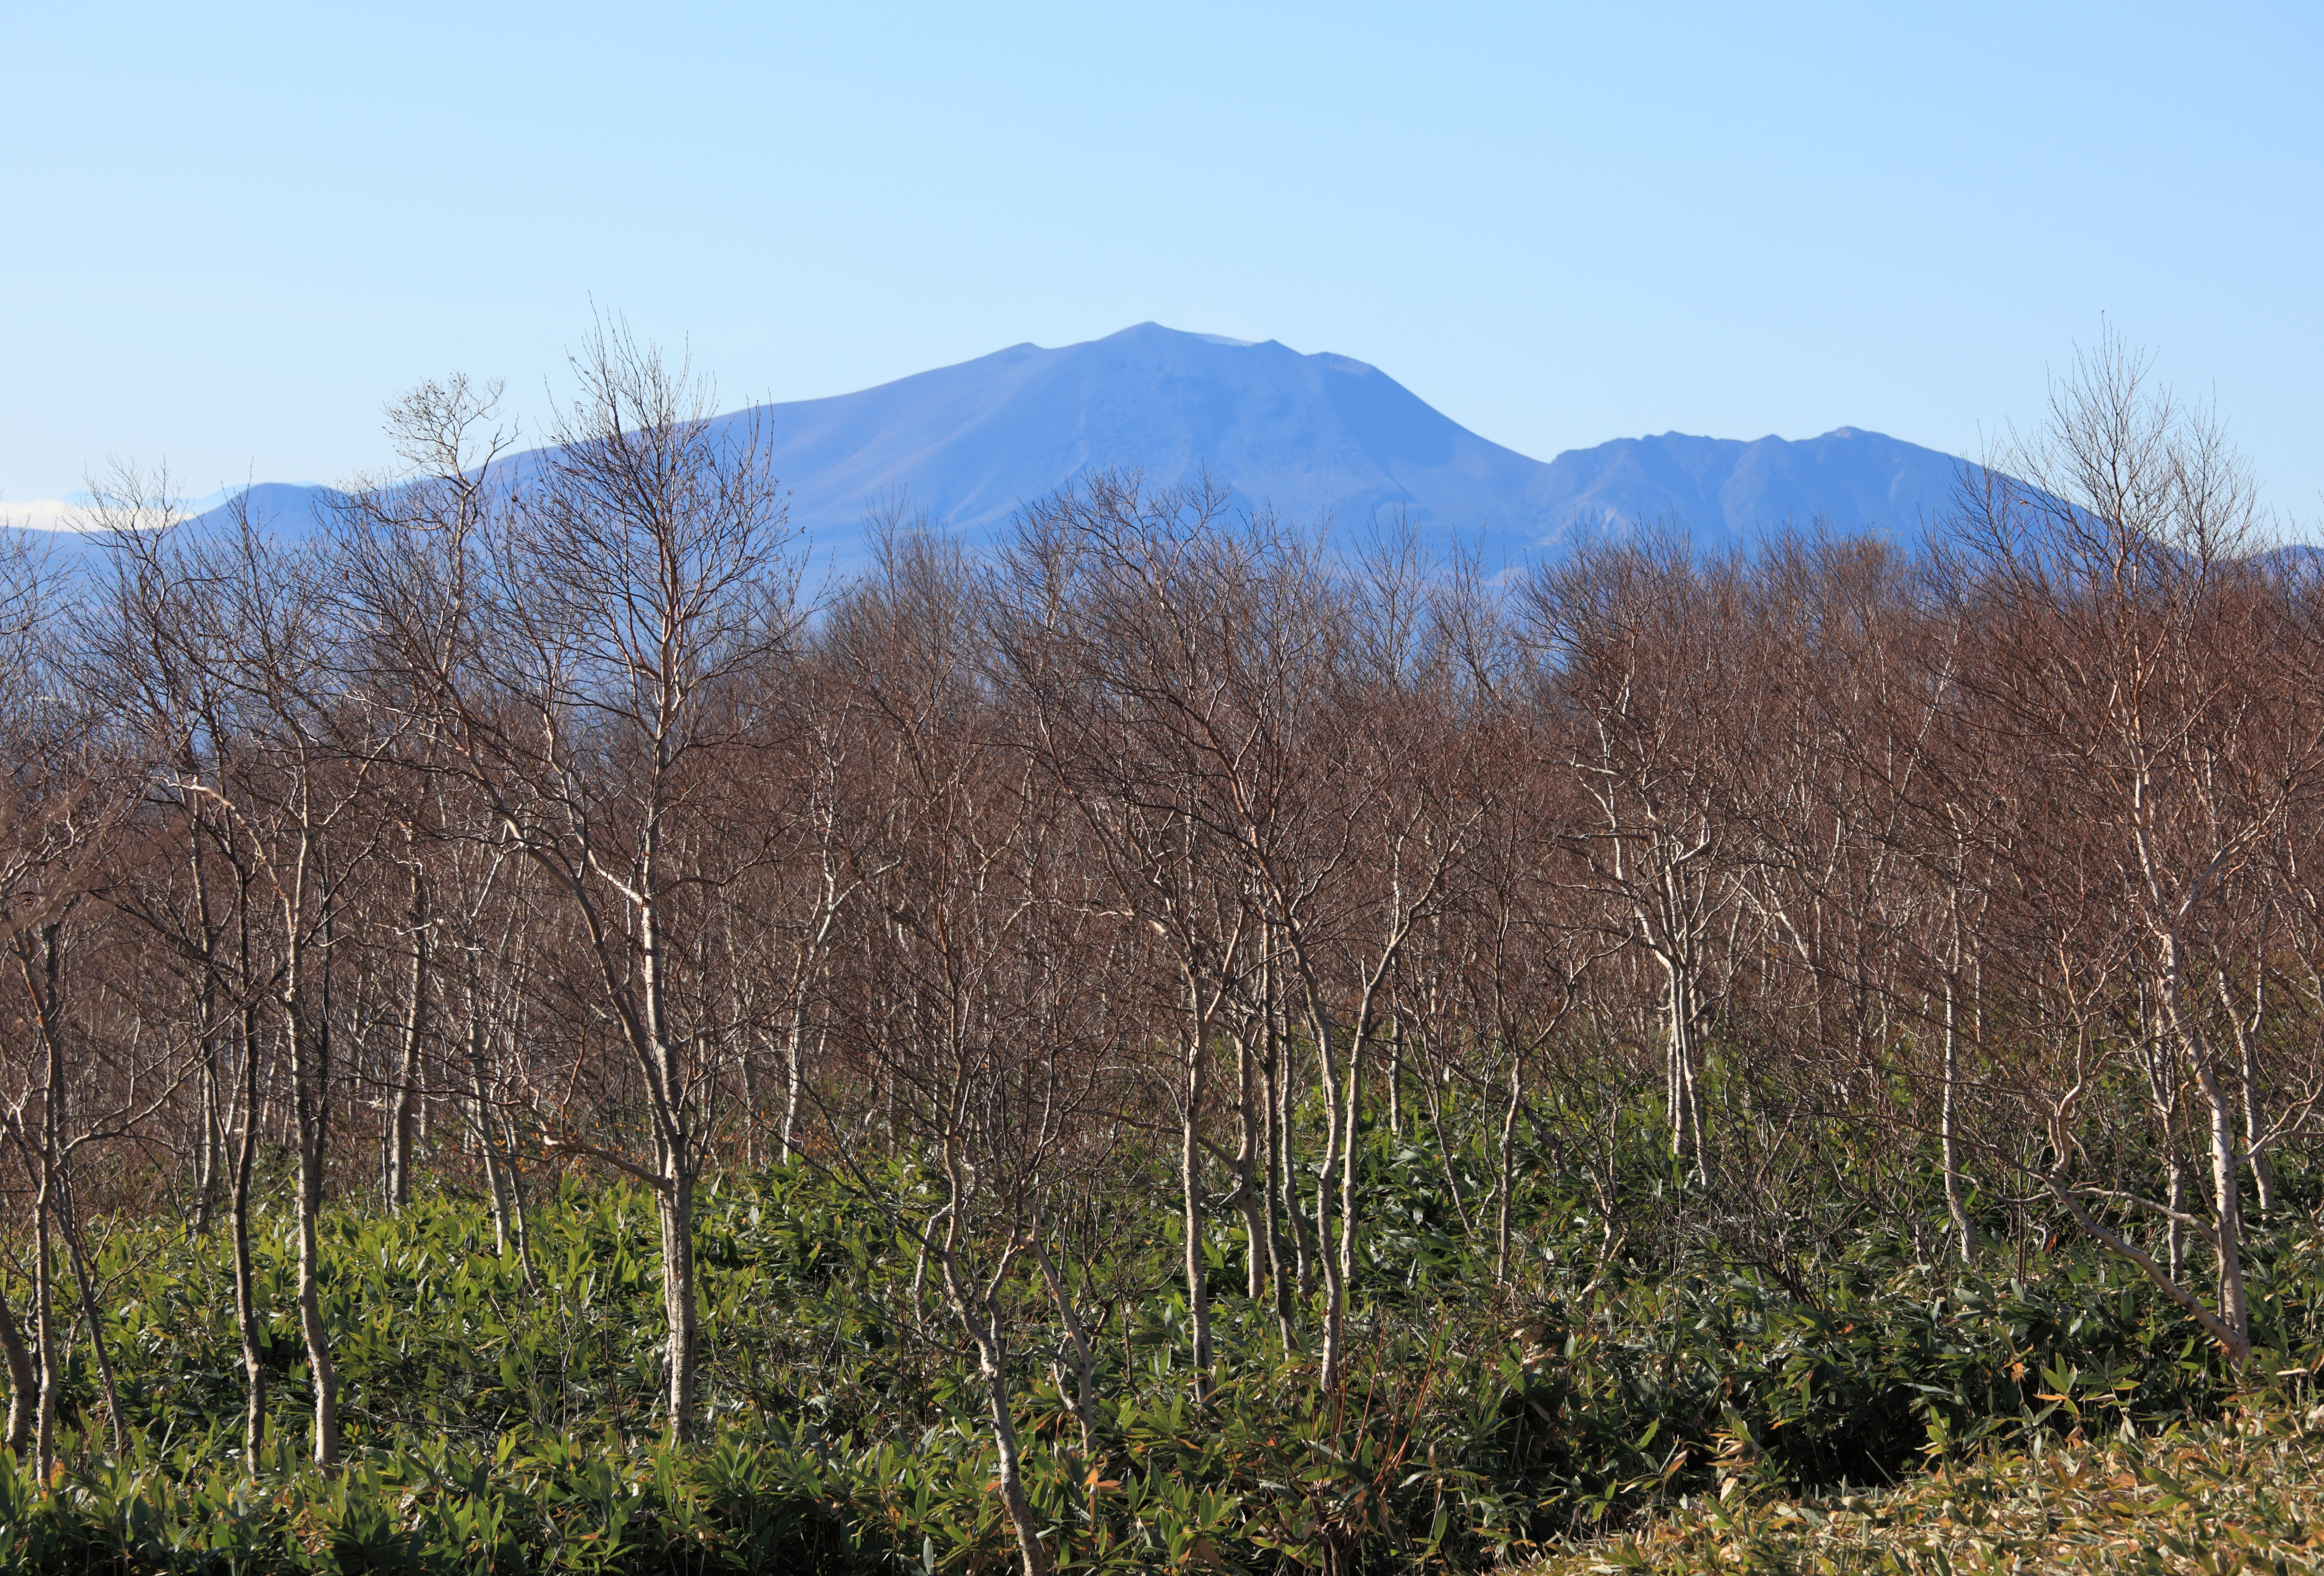
tree, forest, grass, wilderness, mountain, plant, trail, meadow, prairie, hill, high, autumn, ridge, cool image, wetland, plateau, 5d, hires, woodland, habitat, markii, ecosystem, hi, res, resolution, gunma, agatsuma, nozoriko, biome, natural environment, geographical feature, woody plant, mountainous landforms